Split in darts

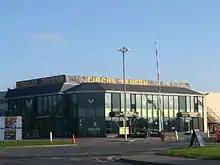
The Circus Tavern in Purfleet, Essex, which hosted the first WDC World Championship in 1994

The 1993 Embassy World Championship was the last time that all the players played in one unified world darts championship. The WDC players wore their new insignia on their sleeves during the tournament, but were told to remove them by the BDO. The WDC players decided that if they were not going to be recognised by the BDO they would no longer play in the Embassy tournament. The BDO did not allow the WDC players to set up their own tournaments and the players decided to go their own way.